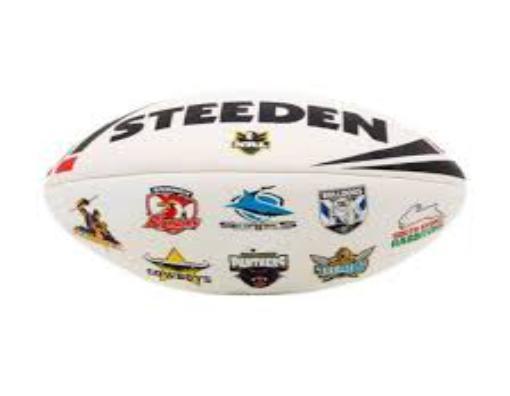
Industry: Sports